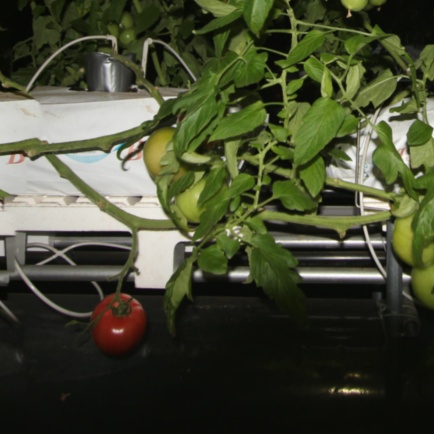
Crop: tomato